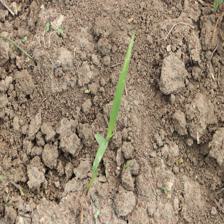
Label: Sorghum